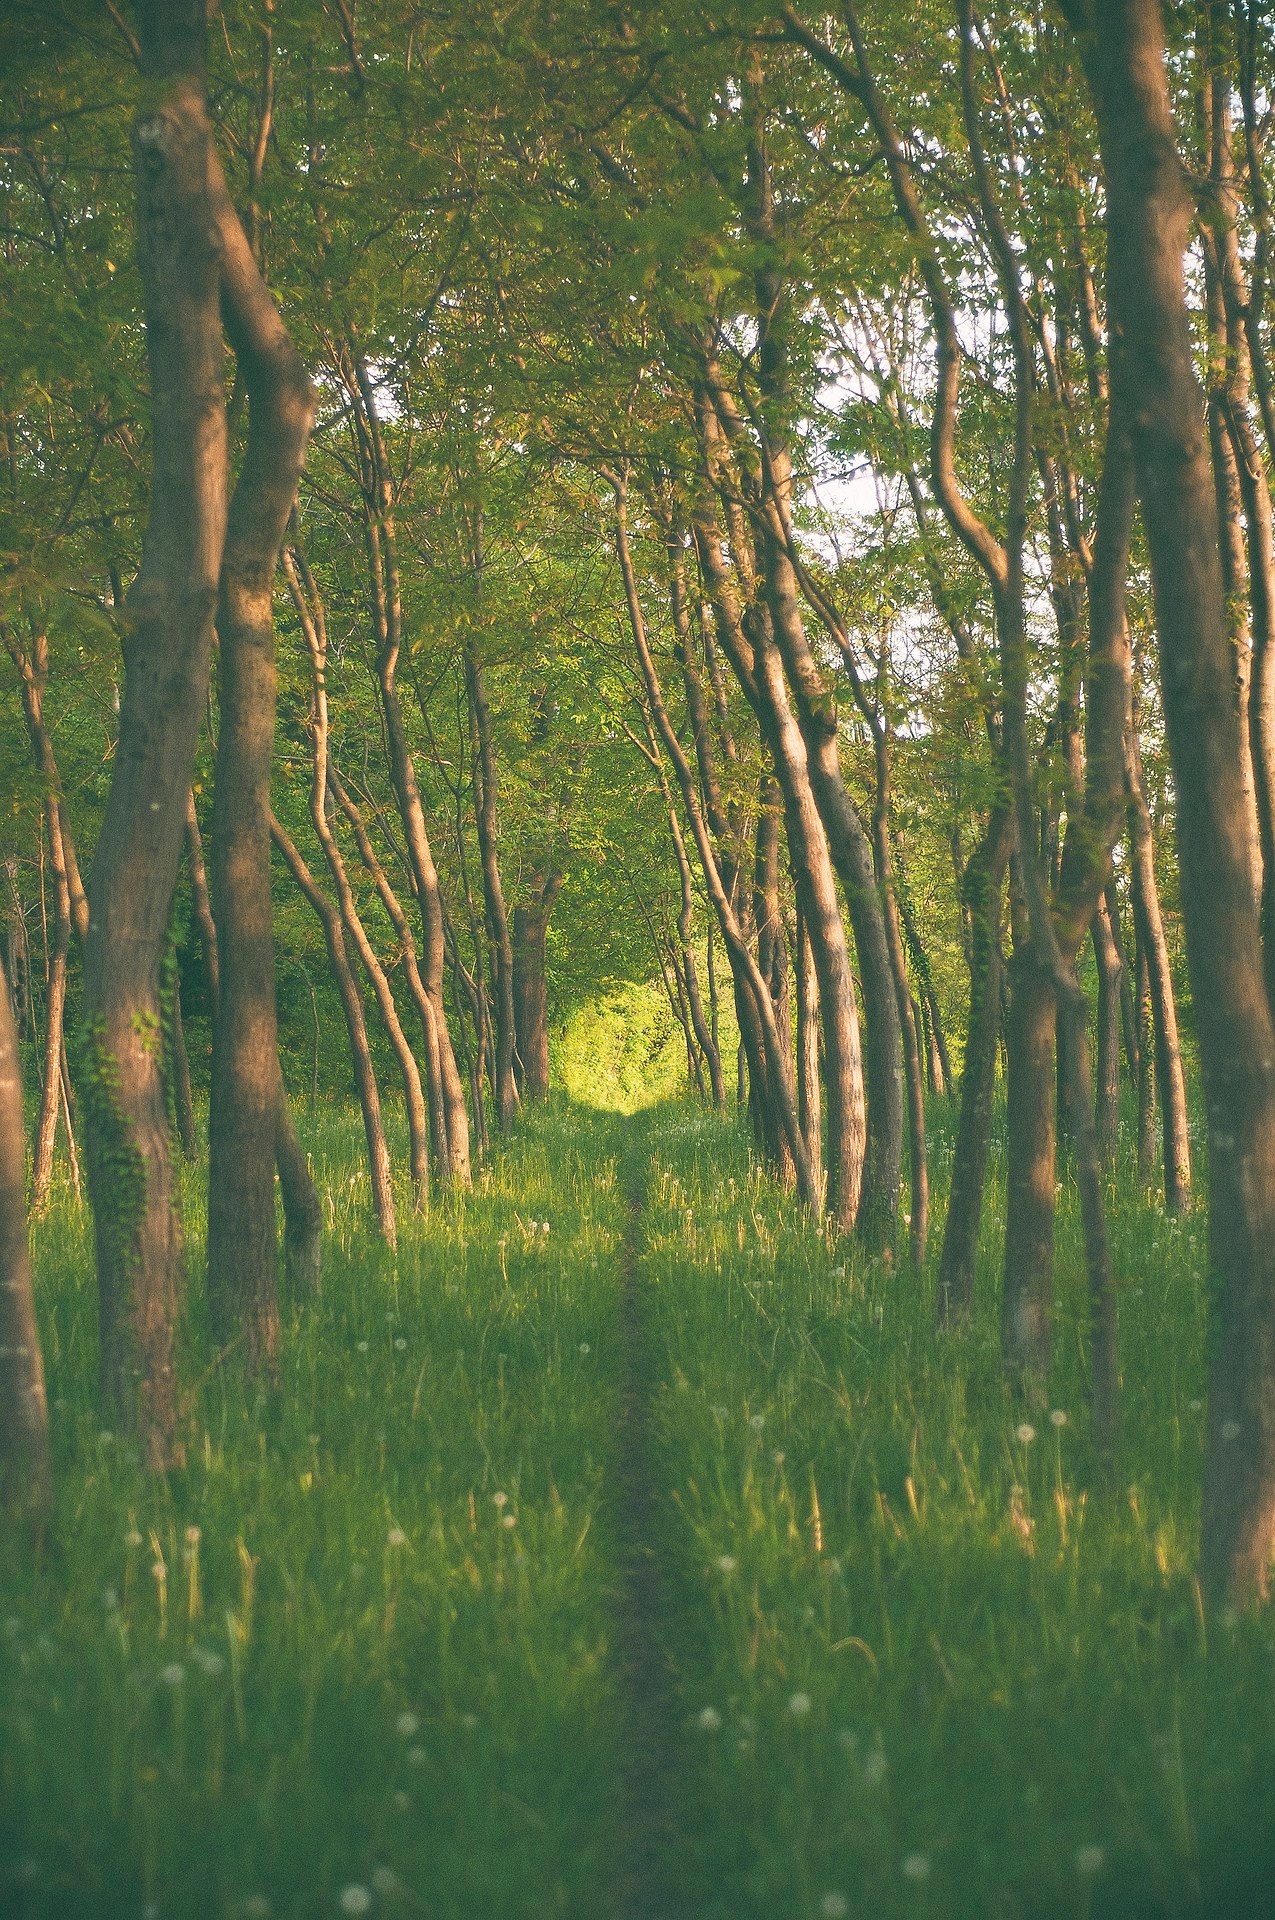
tree, nature, forest, path, grass, swamp, branch, plant, mist, meadow, sunlight, morning, leaf, green, direction, reflection, autumn, season, deciduous, wetland, woodland, habitat, ecosystem, natural environment, atmospheric phenomenon, grass family, woody plant